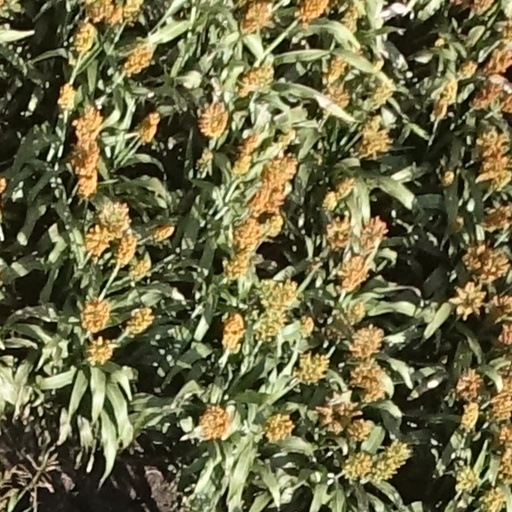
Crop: sorghum